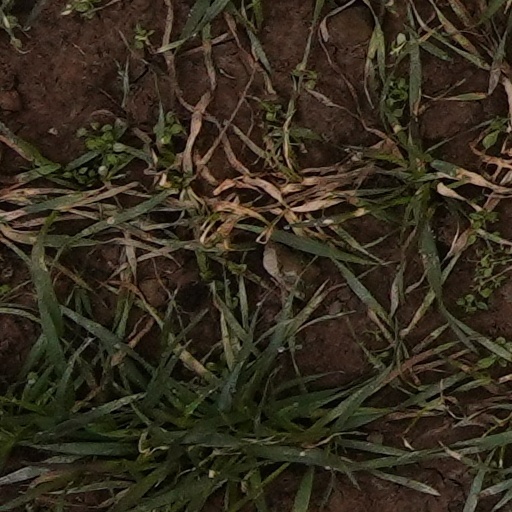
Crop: wheat